John Stuchell Fisher

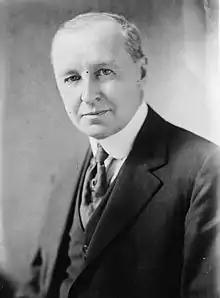

John Stuchell Fisher (May 25, 1867June 25, 1940) was an American politician who served as the 29th governor of Pennsylvania from 1927 until 1931. A Republican, he had previously served as a Pennsylvania State Senator from 1901 until 1907.